Futanari

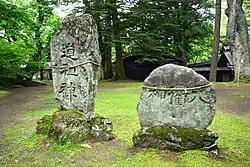
Stones (with "shimenawa") representing "" found near Karuizawa, Nagano

The most accredited etymology of the word comes from an "emakimono", a type of painted hand scroll, titled "Yamai No Soushi" ("Scroll of Illness"), drawn between the Heian period and the kamakura period. In it are several depictions of individuals who possess traits of both typical male and female genitalia. The word "futanari" is used in the passage "You shall see how they possess both male and female roots. Truly they are of both forms/kinds/or aspects (futanari)."